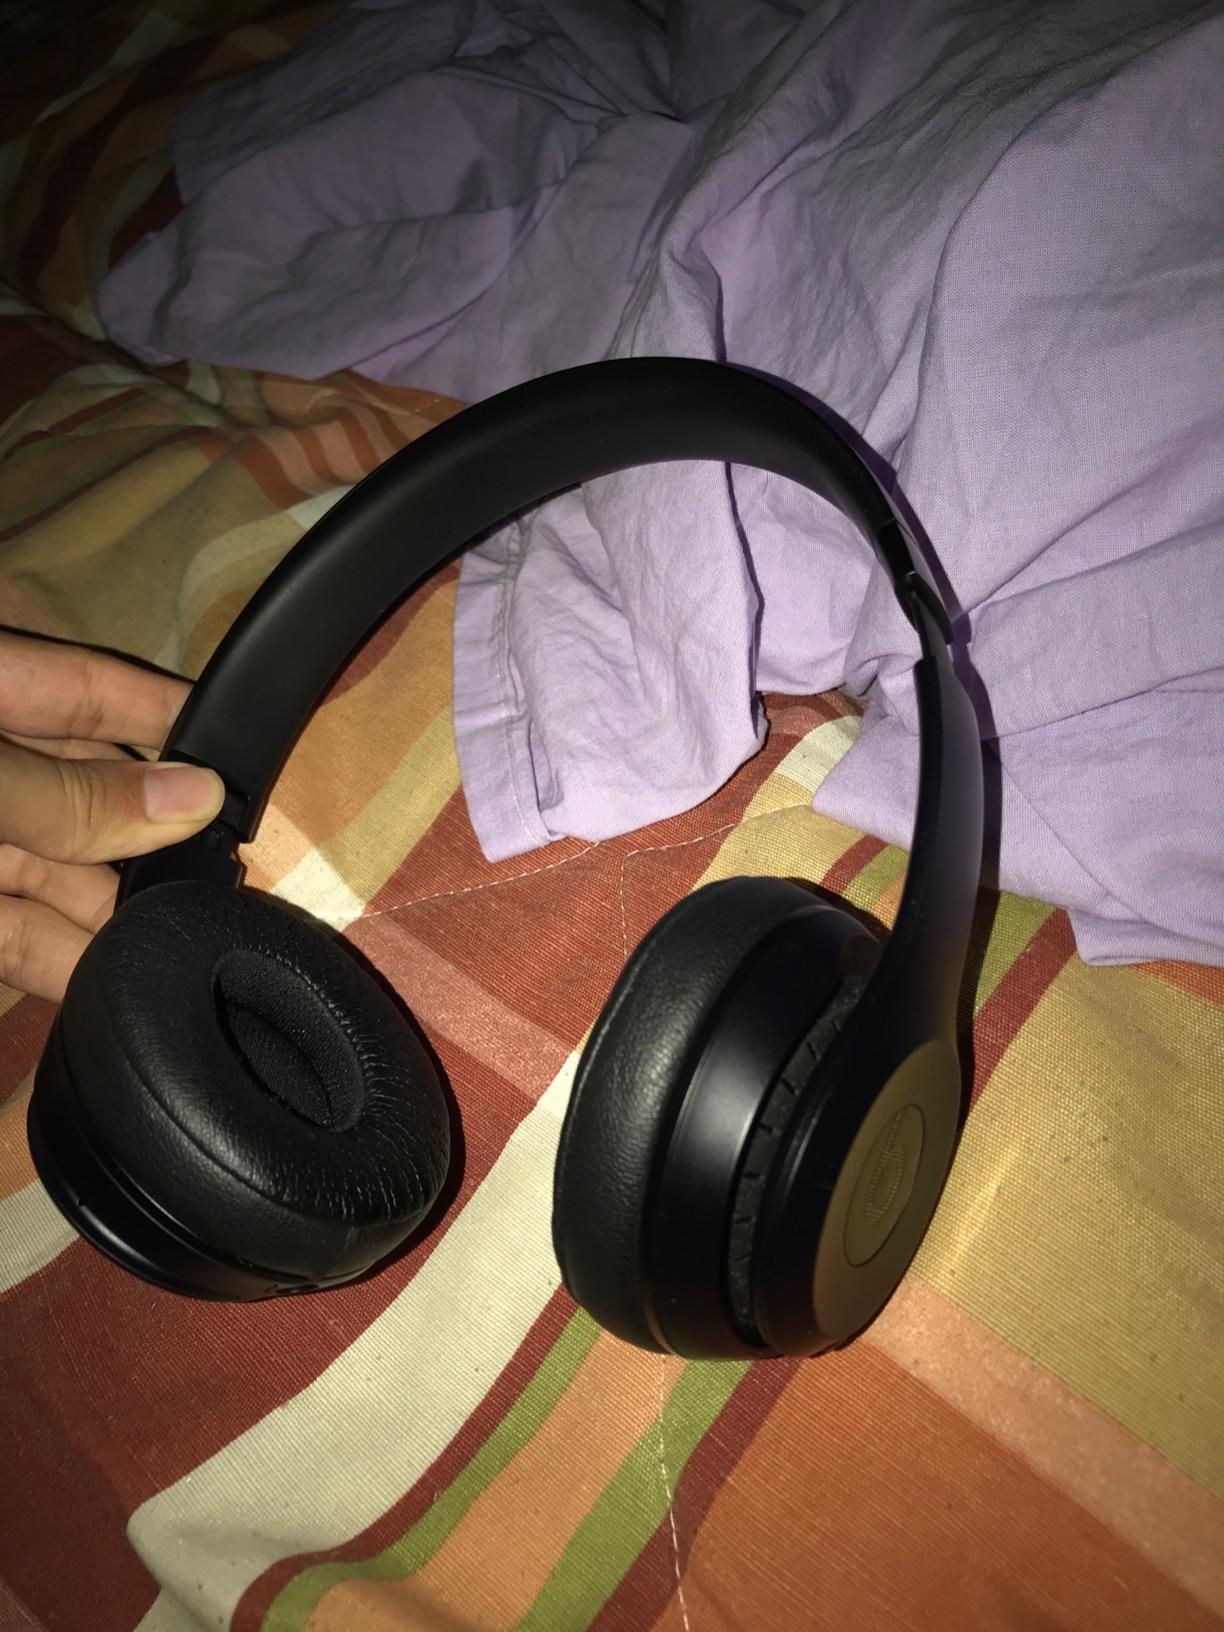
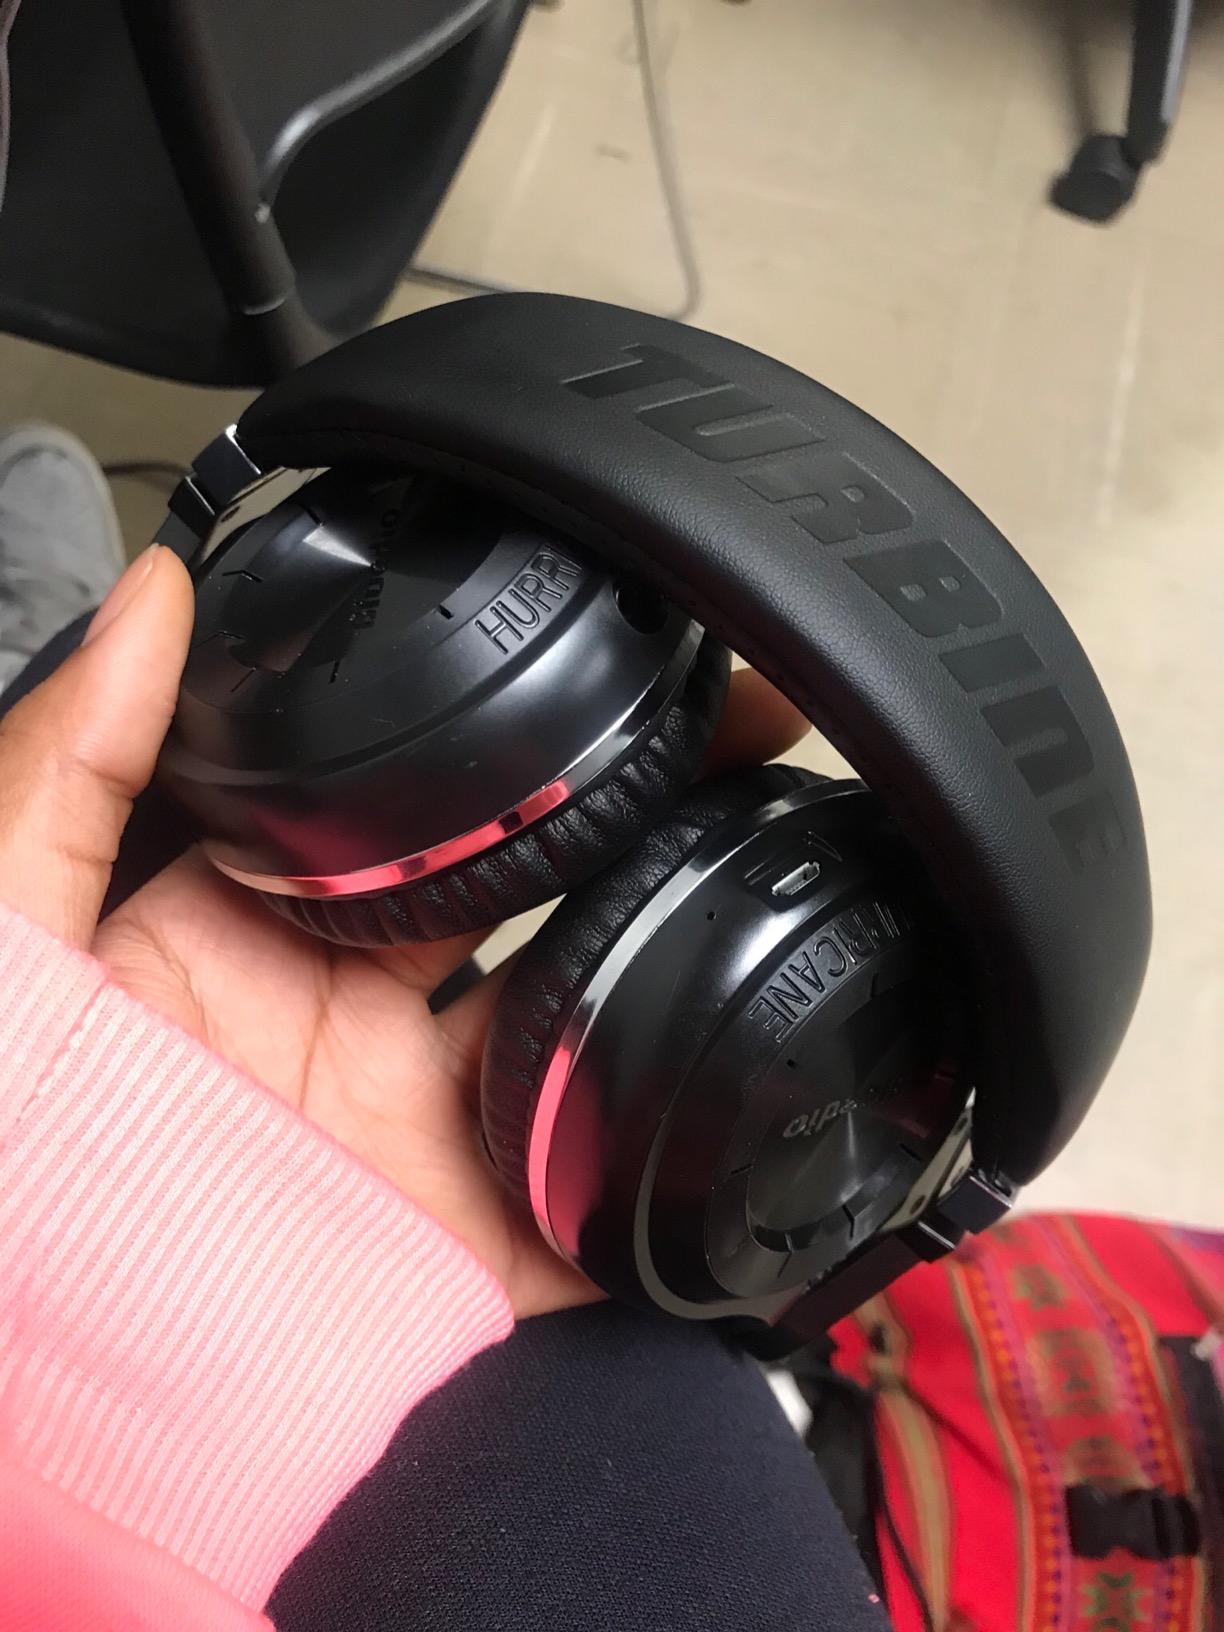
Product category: headphones
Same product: no